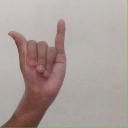
अक्षर: य